Wellhouse

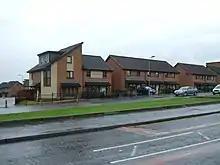
modern housing on Langbar Crescent (2017)

Wellhouse, Barlanark and Easthall share many characteristics and there has been a history of gang-related tension and violence between the youths living in the schemes, although in the 2010s a lot of progress was made by way of initiatives to provide alternatives to gang activity and build links between local communities.